Rhacheosaurus

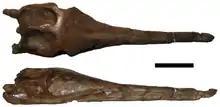
Referred specimen

Rhacheosaurus is an extinct genus of marine crocodyliform belonging to the family Metriorhynchidae. The genus was established by Christian Erich Hermann von Meyer in 1831 for skeletal remains from the Tithonian (Late Jurassic) of Germany. It was a relatively small reptile, measuring between long.